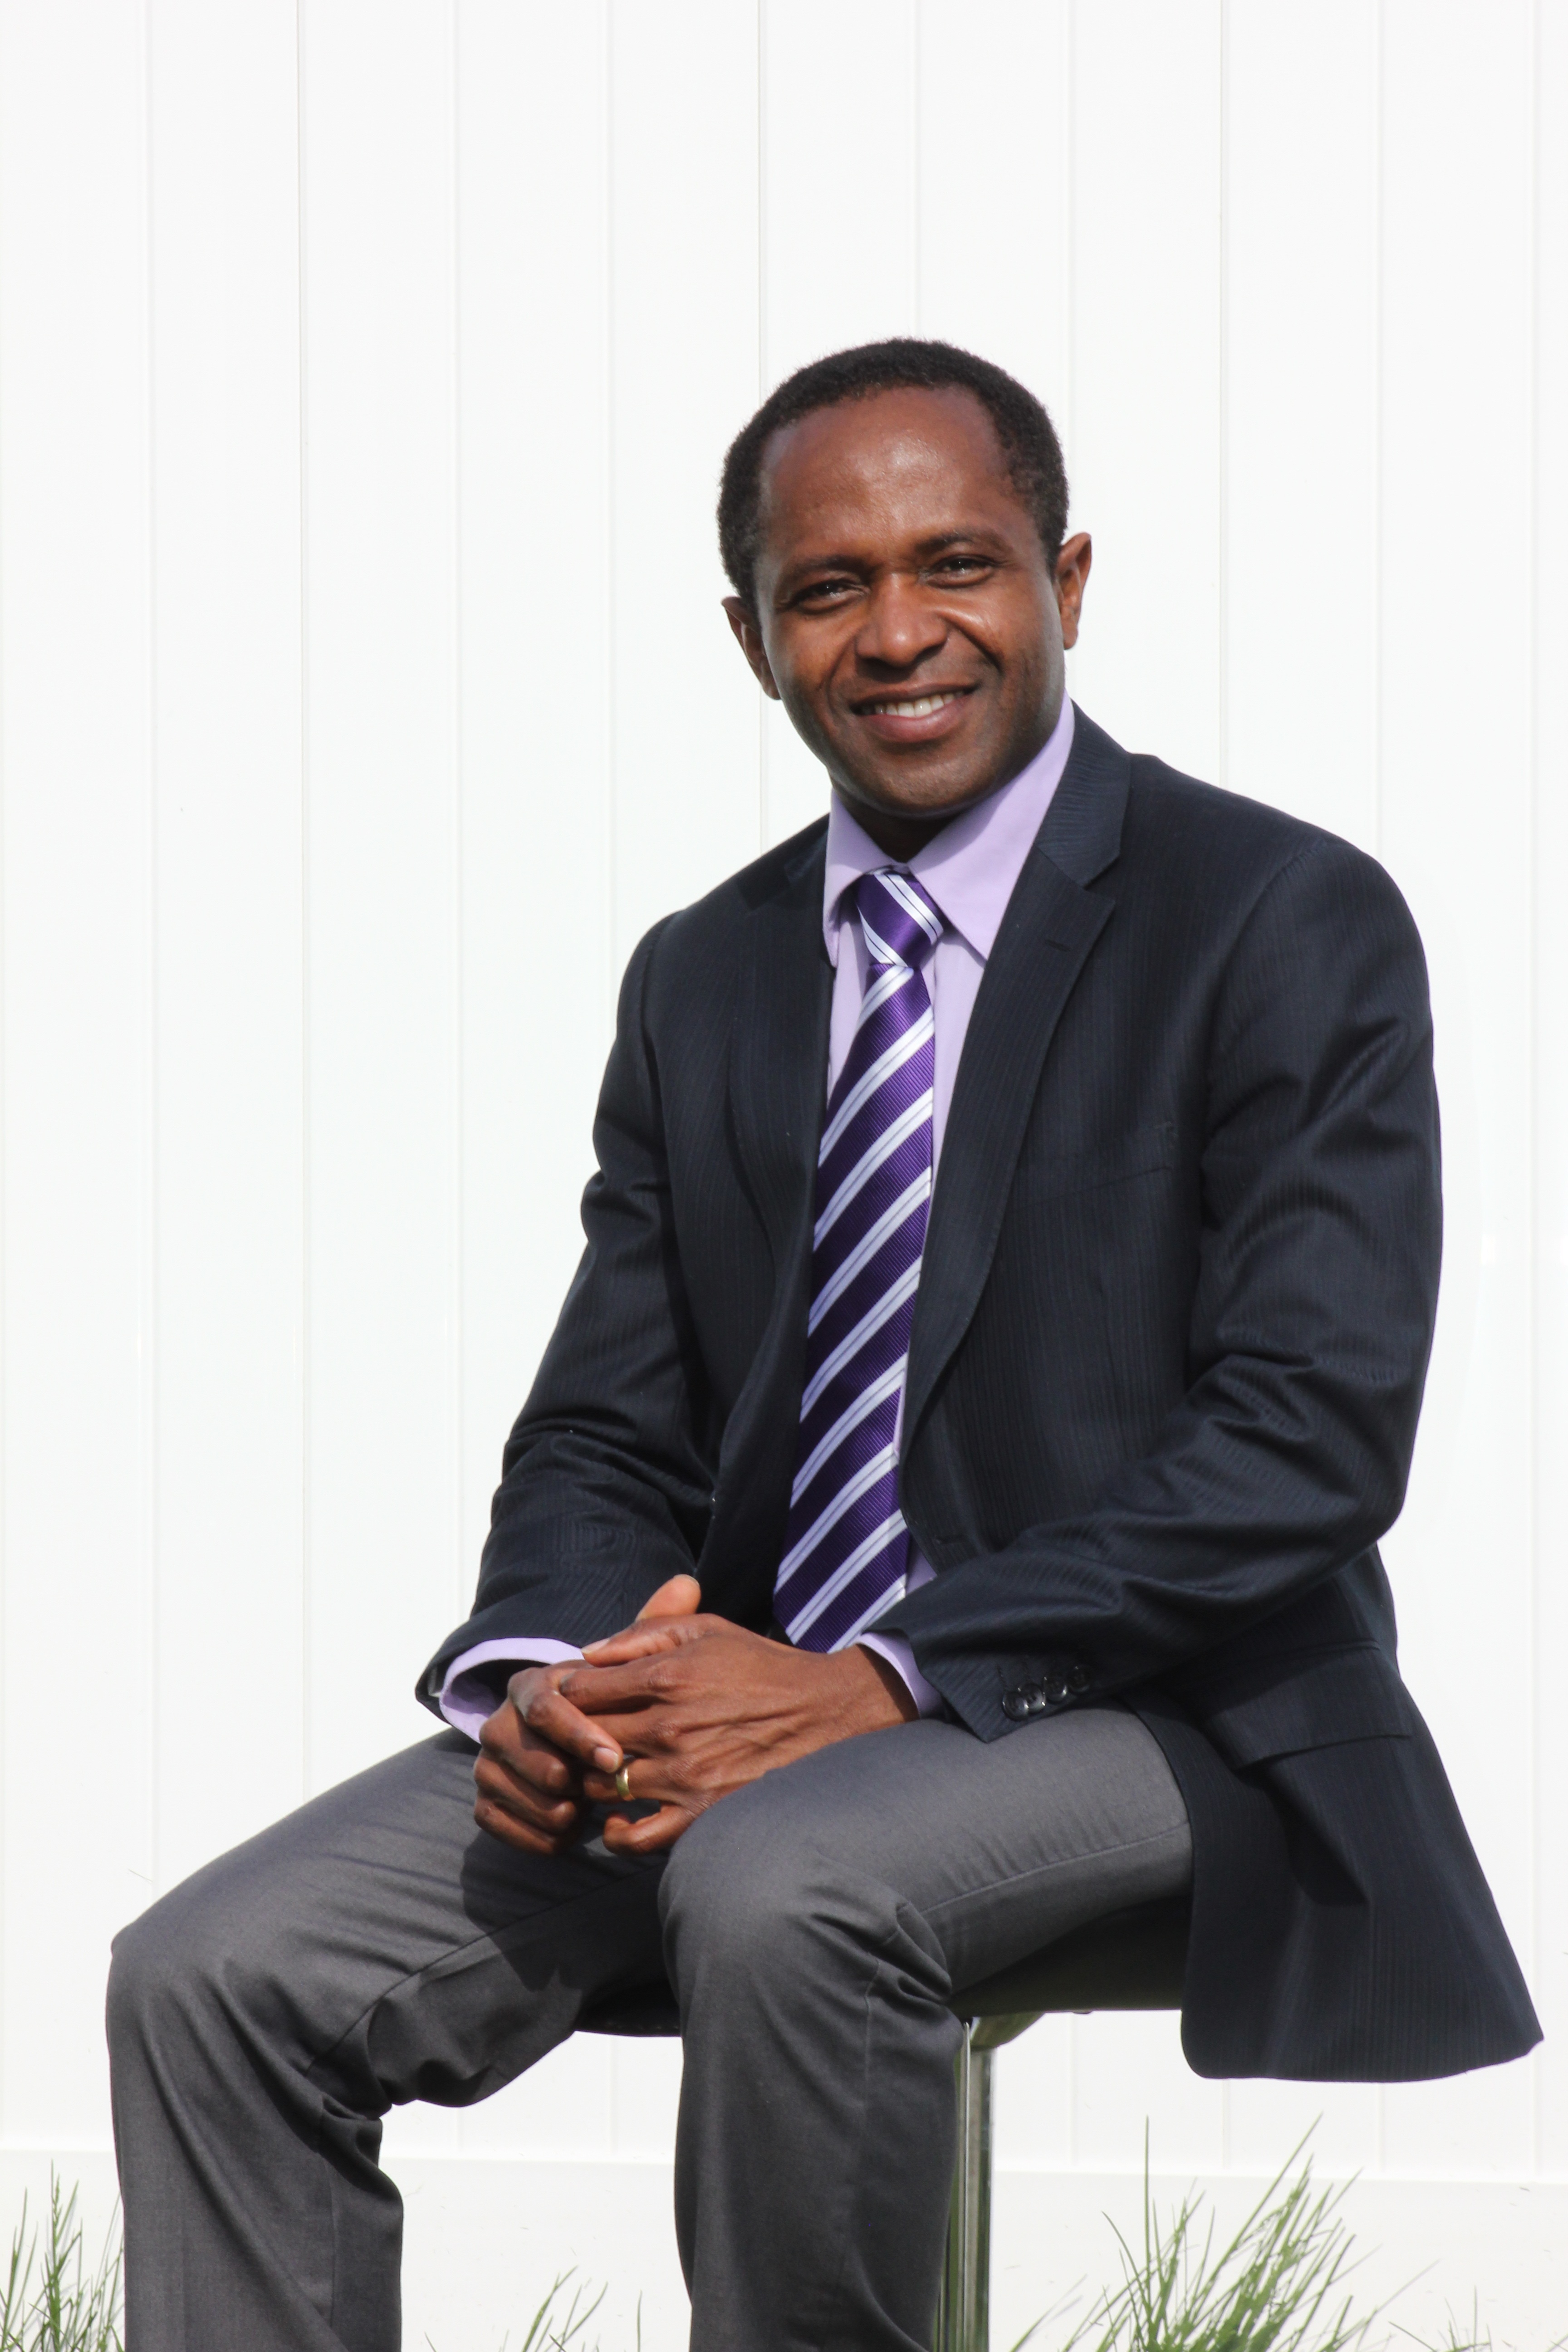
person, sitting, fashion, professional, profession, speaker, gentleman, african american, business people, formal wear, black models, african businessman, african american people, human positions, businessperson, white collar worker